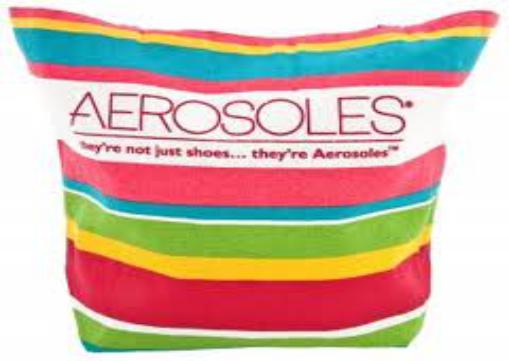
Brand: Aerosoles
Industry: Clothes